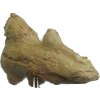
Label: ginger